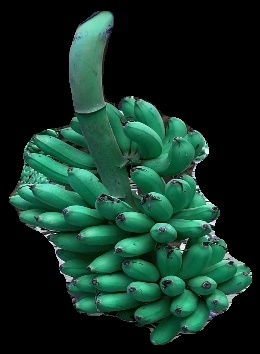
Variety: rasbale
Grade: grade1